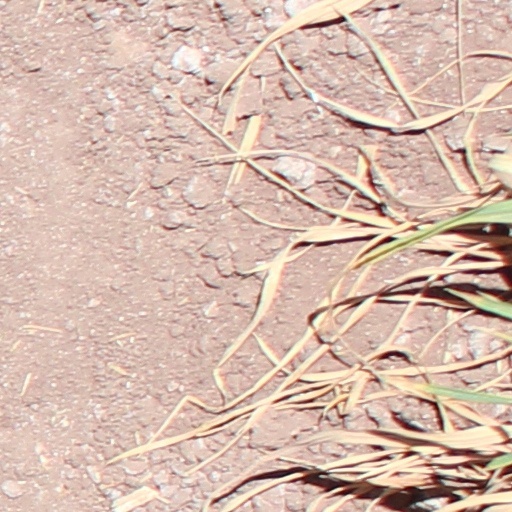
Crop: wheat